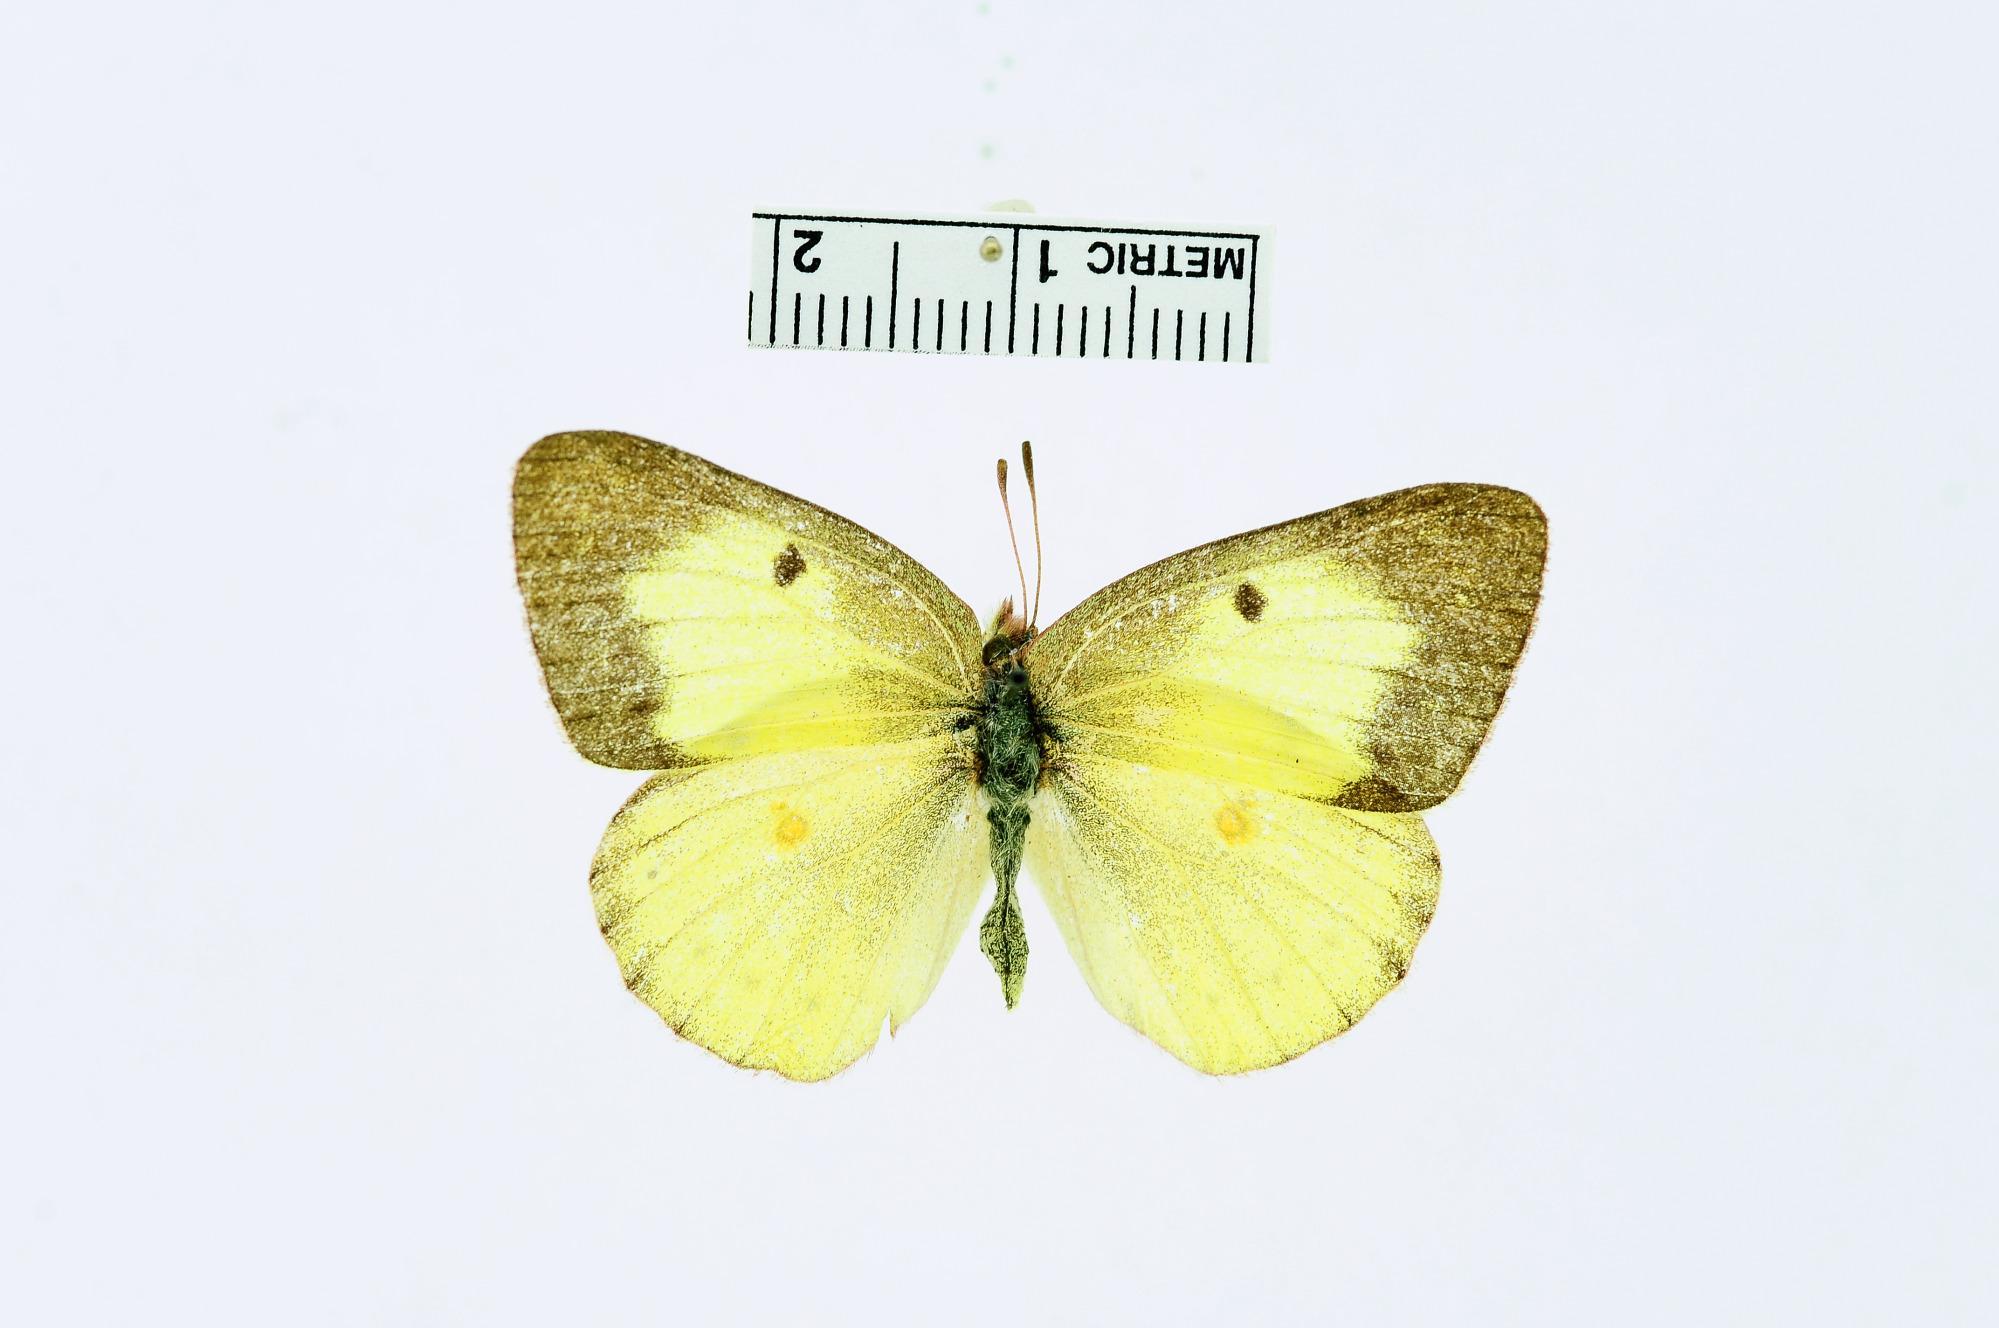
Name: Colias philodice
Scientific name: Colias philodice
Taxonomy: Animalia, Arthropoda, Insecta, Lepidoptera, Pieridae, Coliadinae
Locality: Ithaca, Tompkins, New York, United States
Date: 30 Jul 1923